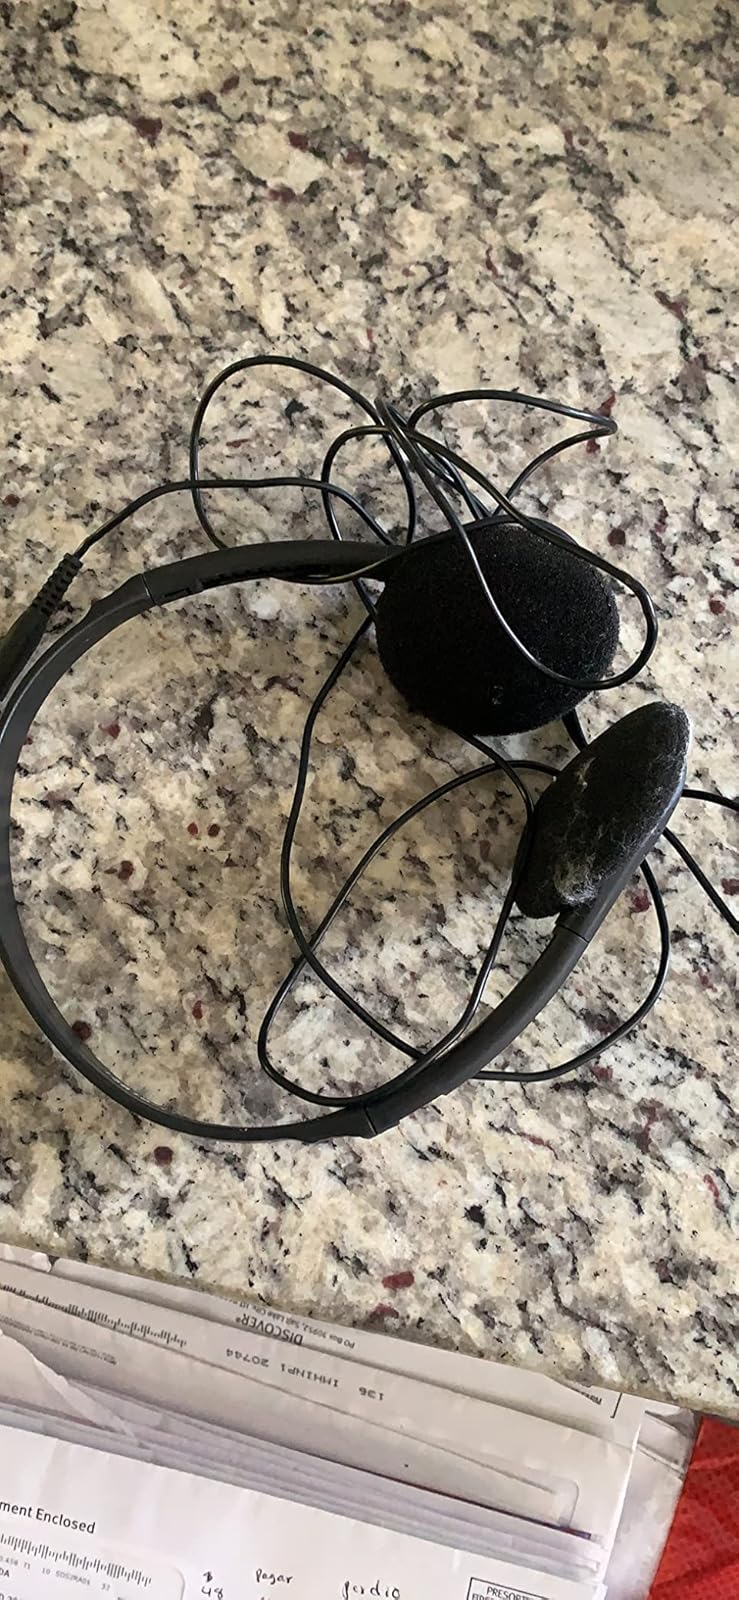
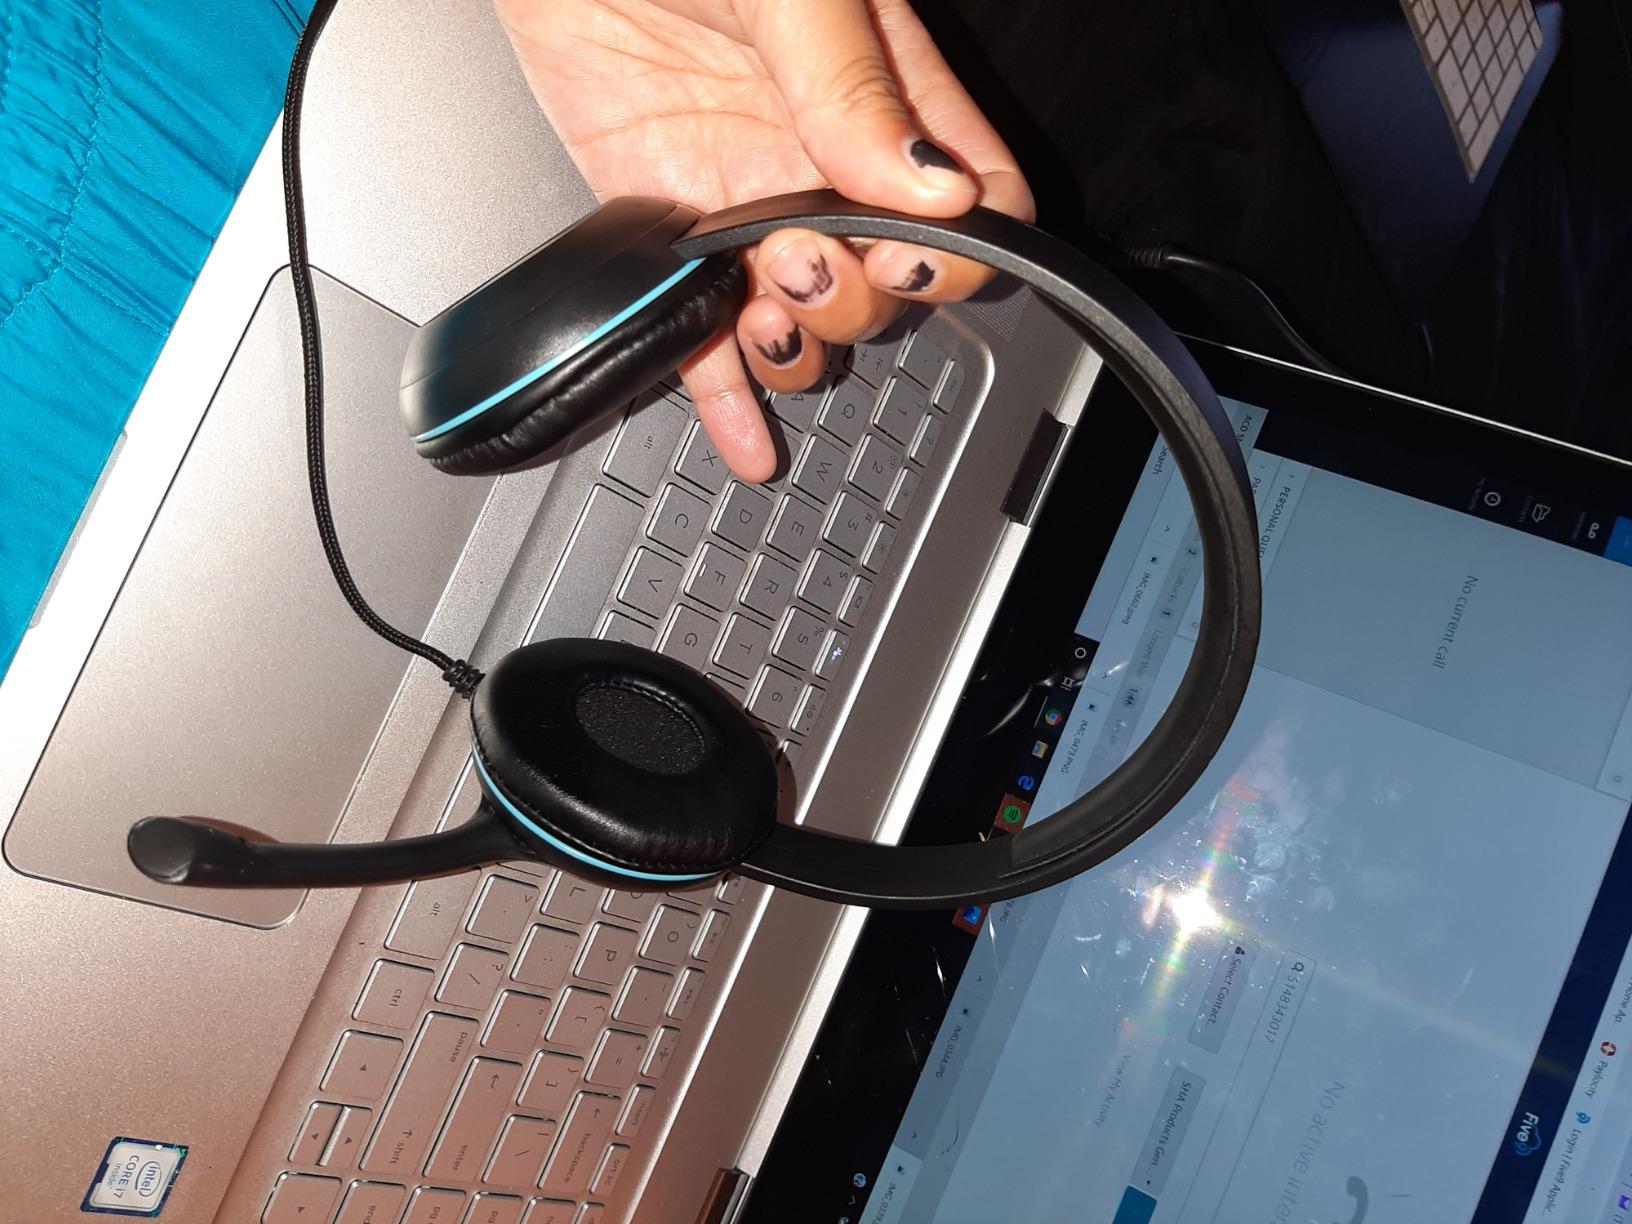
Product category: headphones
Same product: no